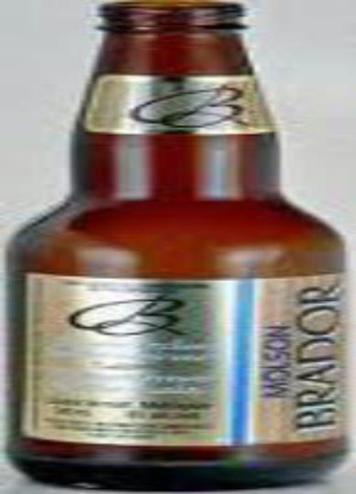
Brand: molson brador
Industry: Food